Mariano Rivera

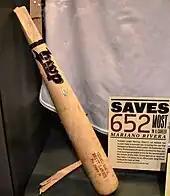
A bat broken by Rivera's cutter during his record-tying 601st career save, on display in the National Baseball Hall of Fame and Museum

After successfully rehabilitating his knee in the offseason, the 43-year-old Rivera announced on March 9, 2013, that he would retire after the 2013 season, his 19th in the major leagues. Throughout his final year, Rivera spent time during visits to each ballpark meeting privately with fans and unsung team employees to hear their stories and thank them for supporting baseball. He explained: "It was important for me to meet the people who make baseball what it is, the people who work in the game every day. They have given me far more than I have given them." Each opposing team returned the favor by honoring Rivera with a gift during his final visit to their city. In Cleveland, the Indians teamed up with the Rock and Roll Hall of Fame to present Rivera with a gold record of his entrance song "Enter Sandman". The Minnesota Twins commissioned a rocking chair made of broken bats, many broken personally by Rivera's cutter, called the "Chair of Broken Dreams". The rival Boston Red Sox gave him a painting and several artifacts from Fenway Park. Many teams made donations to the Mariano Rivera Foundation, the pitcher's charitable organization. Corporate sponsors of the Yankees paid tribute as well. Delta Air Lines dedicated a Boeing 757 airplane with Rivera's signature and uniform number 42 on the exterior, while Hard Rock Cafe retired "Enter Sandman" from its song system at all locations except for its Yankee Stadium restaurant.